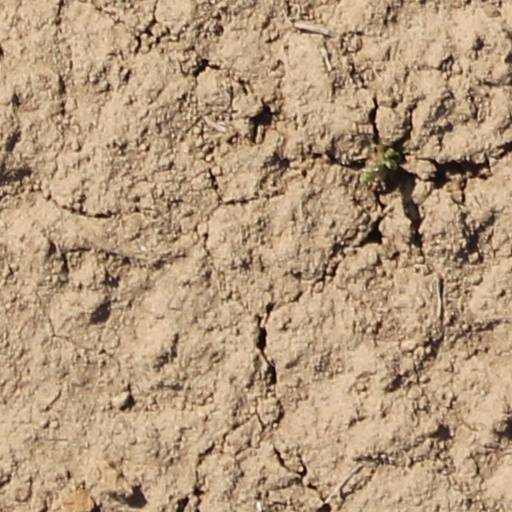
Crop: wheat